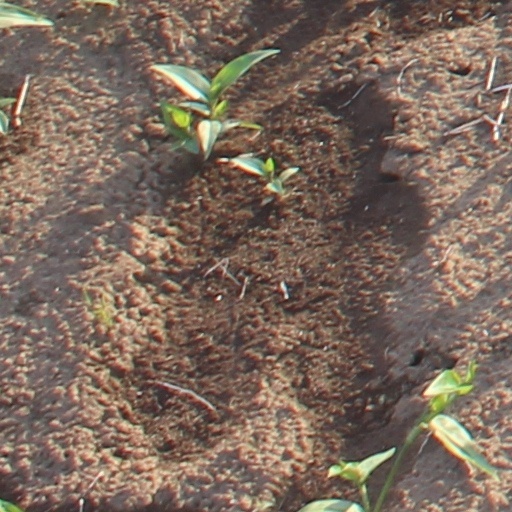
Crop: wheat